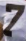
Number: 7